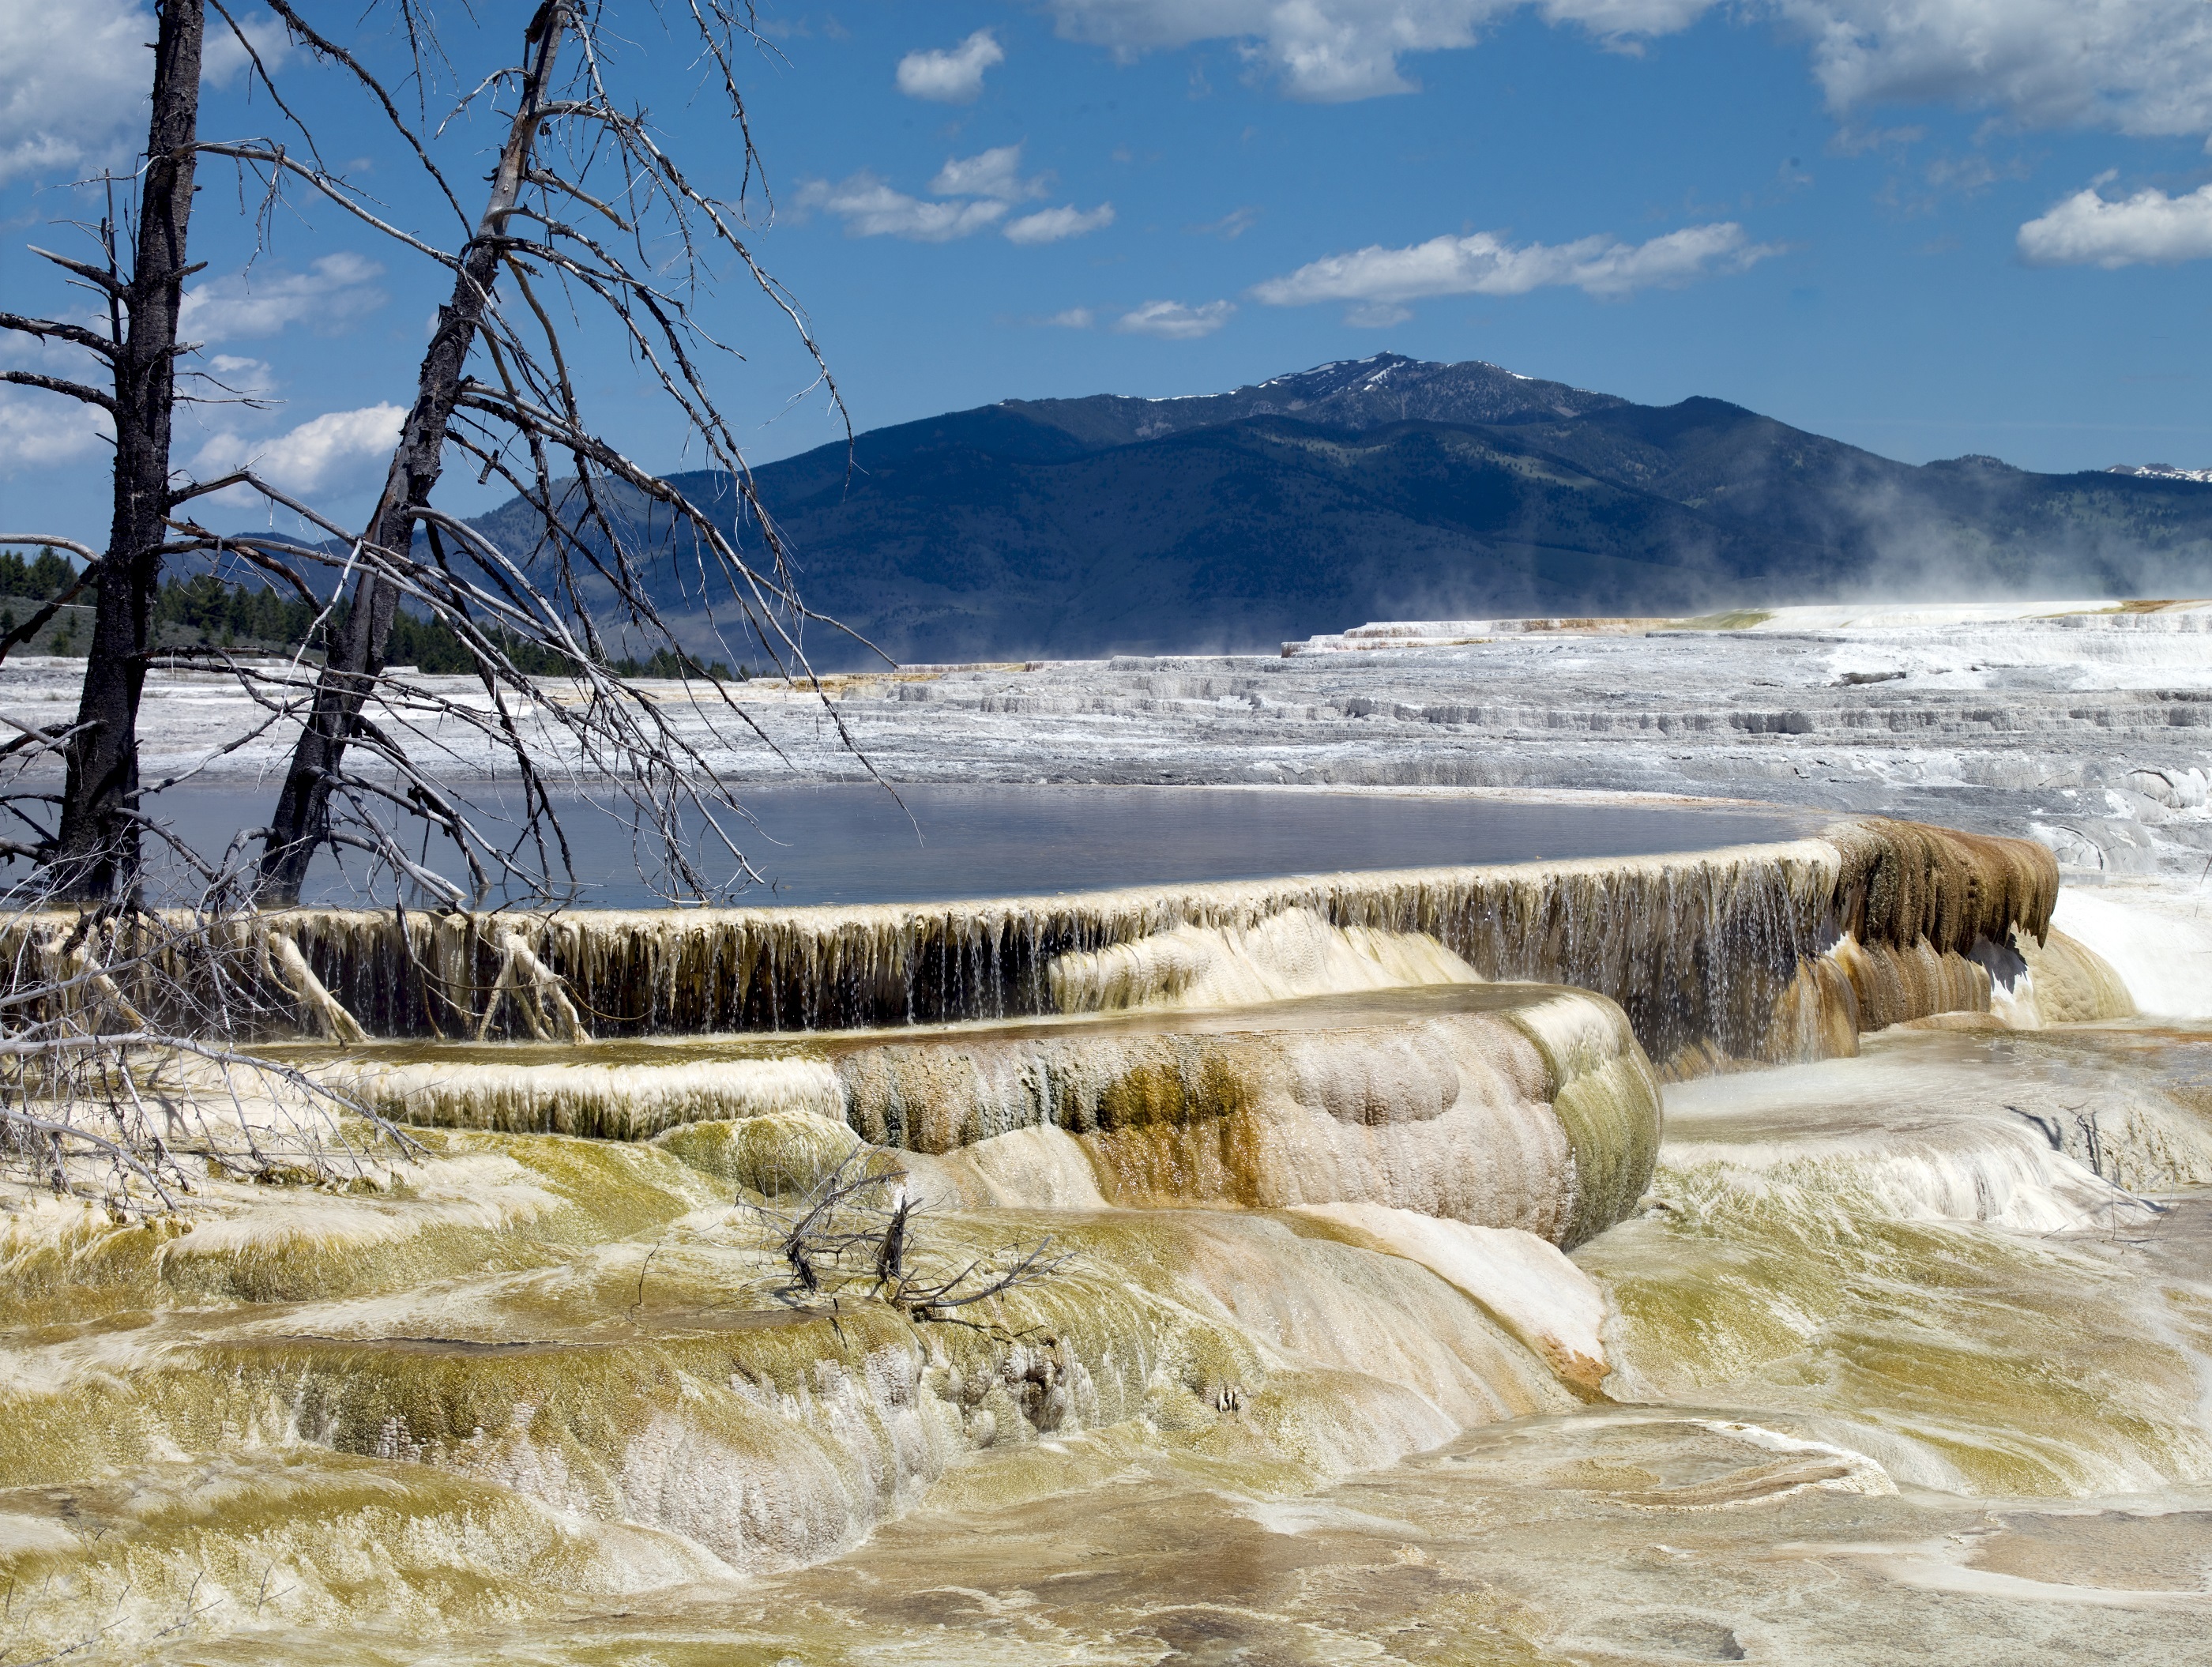
landscape, sea, coast, water, nature, ocean, wilderness, snow, winter, steam, shore, wave, river, ice, scenic, weather, usa, rapid, colorful, body of water, geothermal, limestone, wyoming, yellowstone national park, travertine, wind wave, mammoth hot springs, calcium carbonate